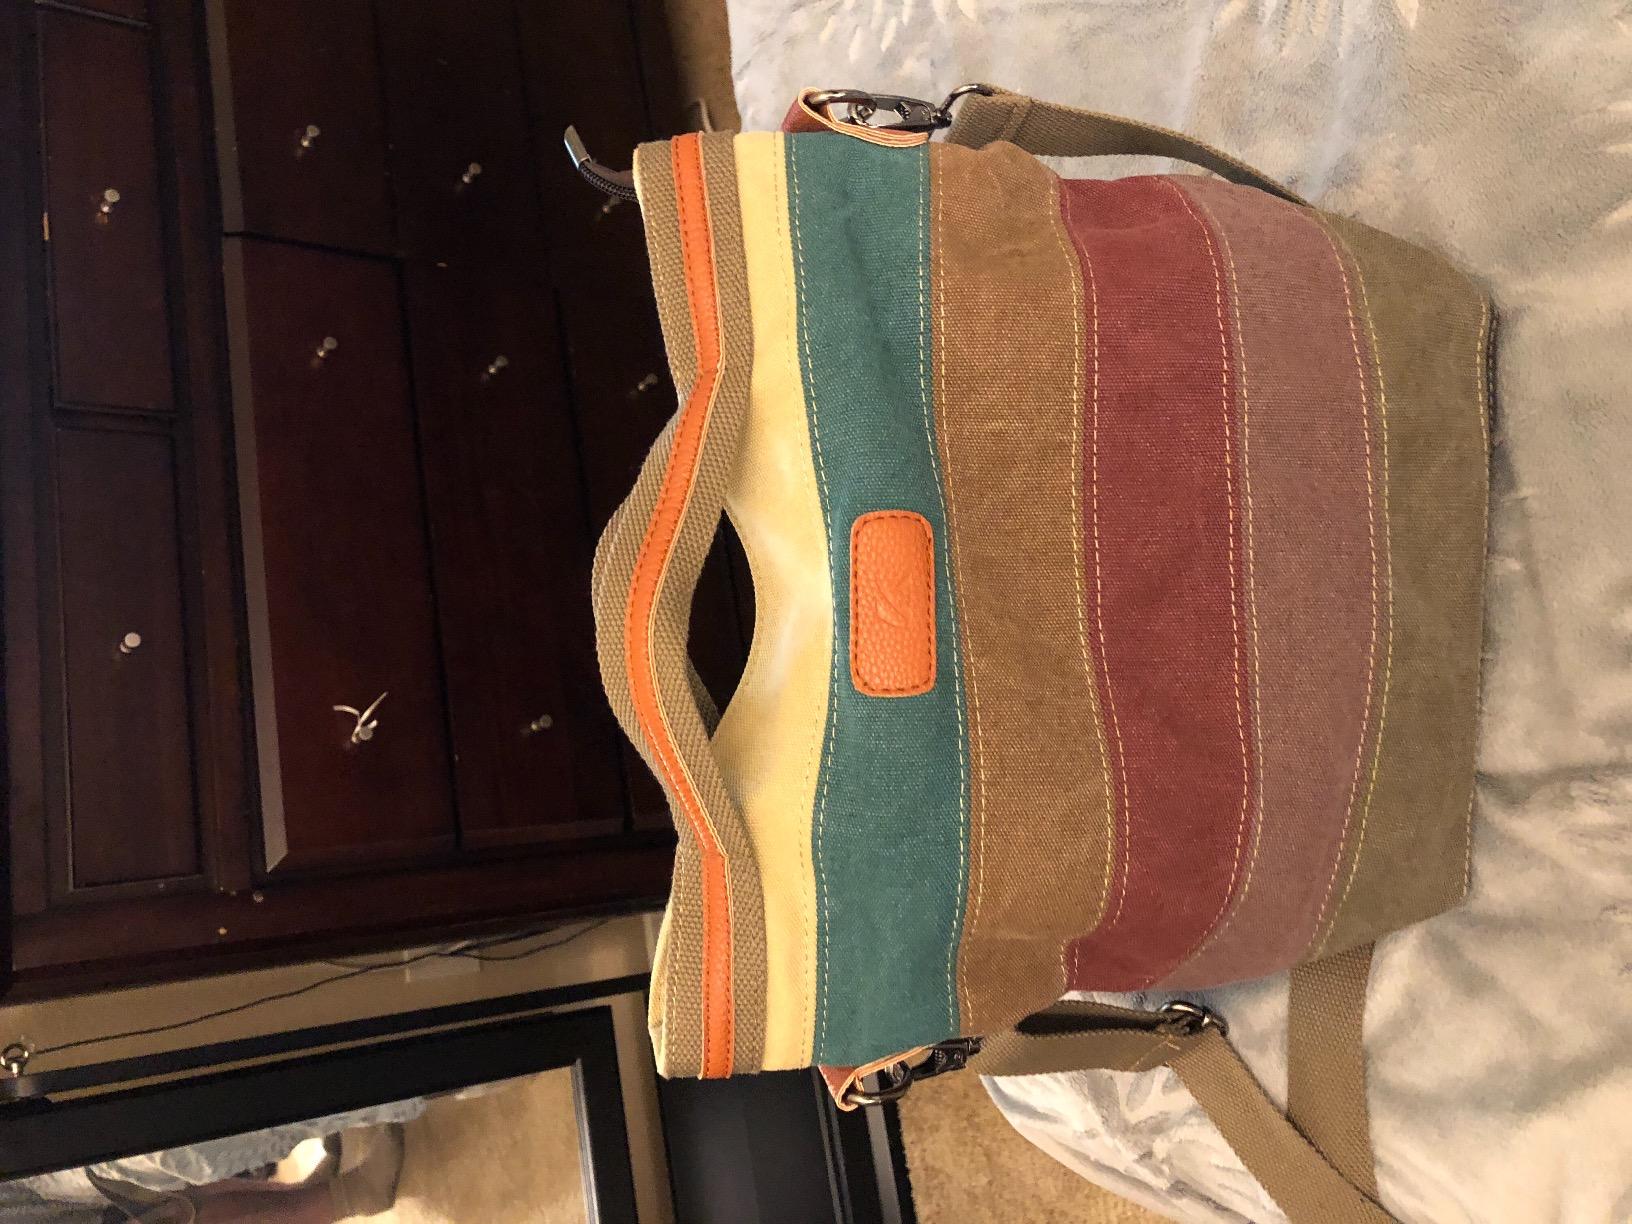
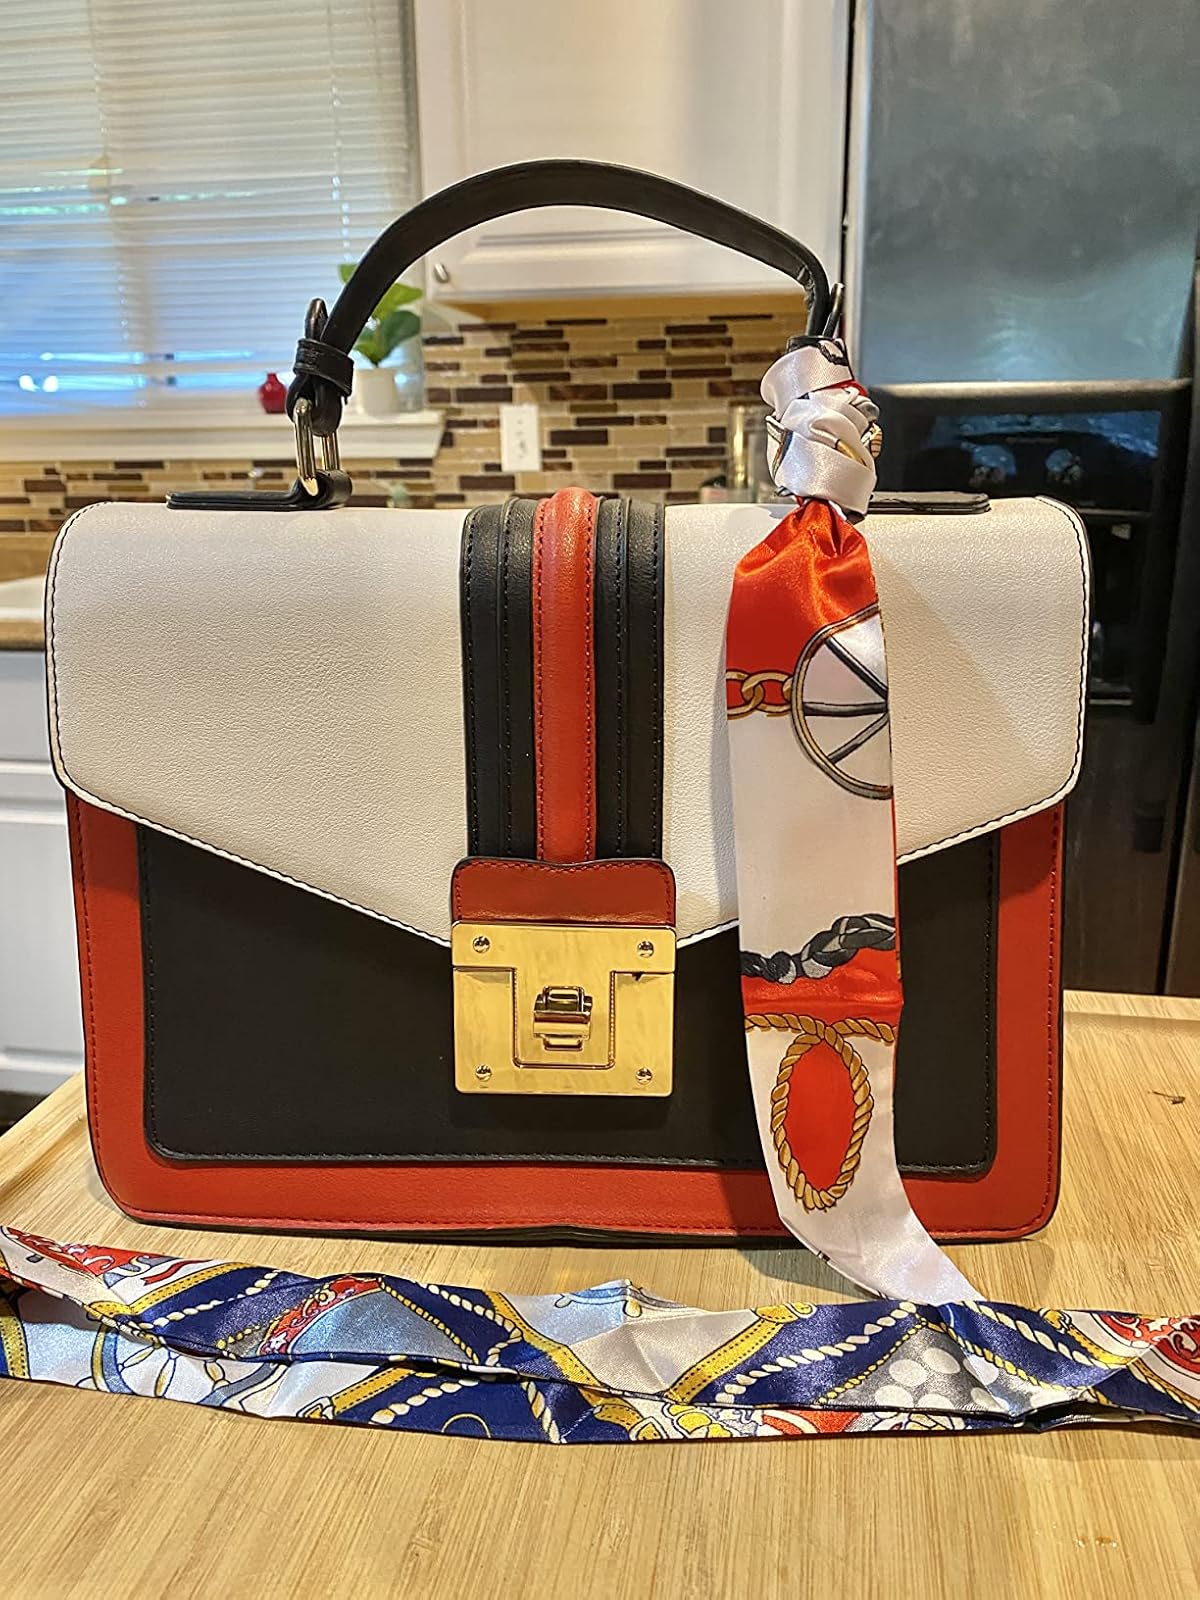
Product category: accessories_handbag
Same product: no